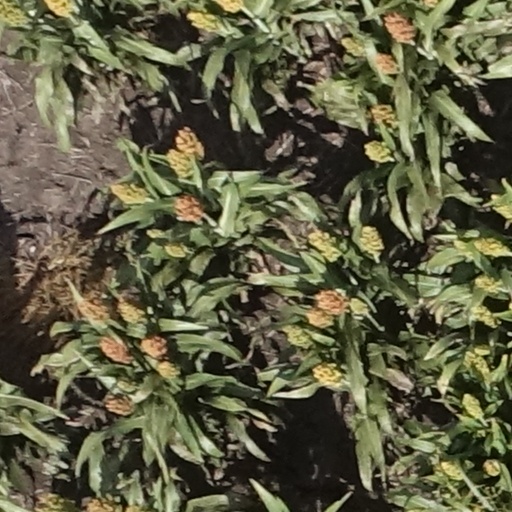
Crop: sorghum